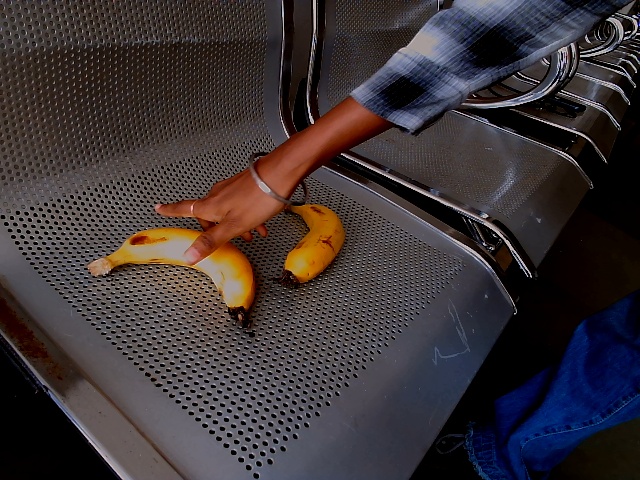
Label: Ripe_Banana